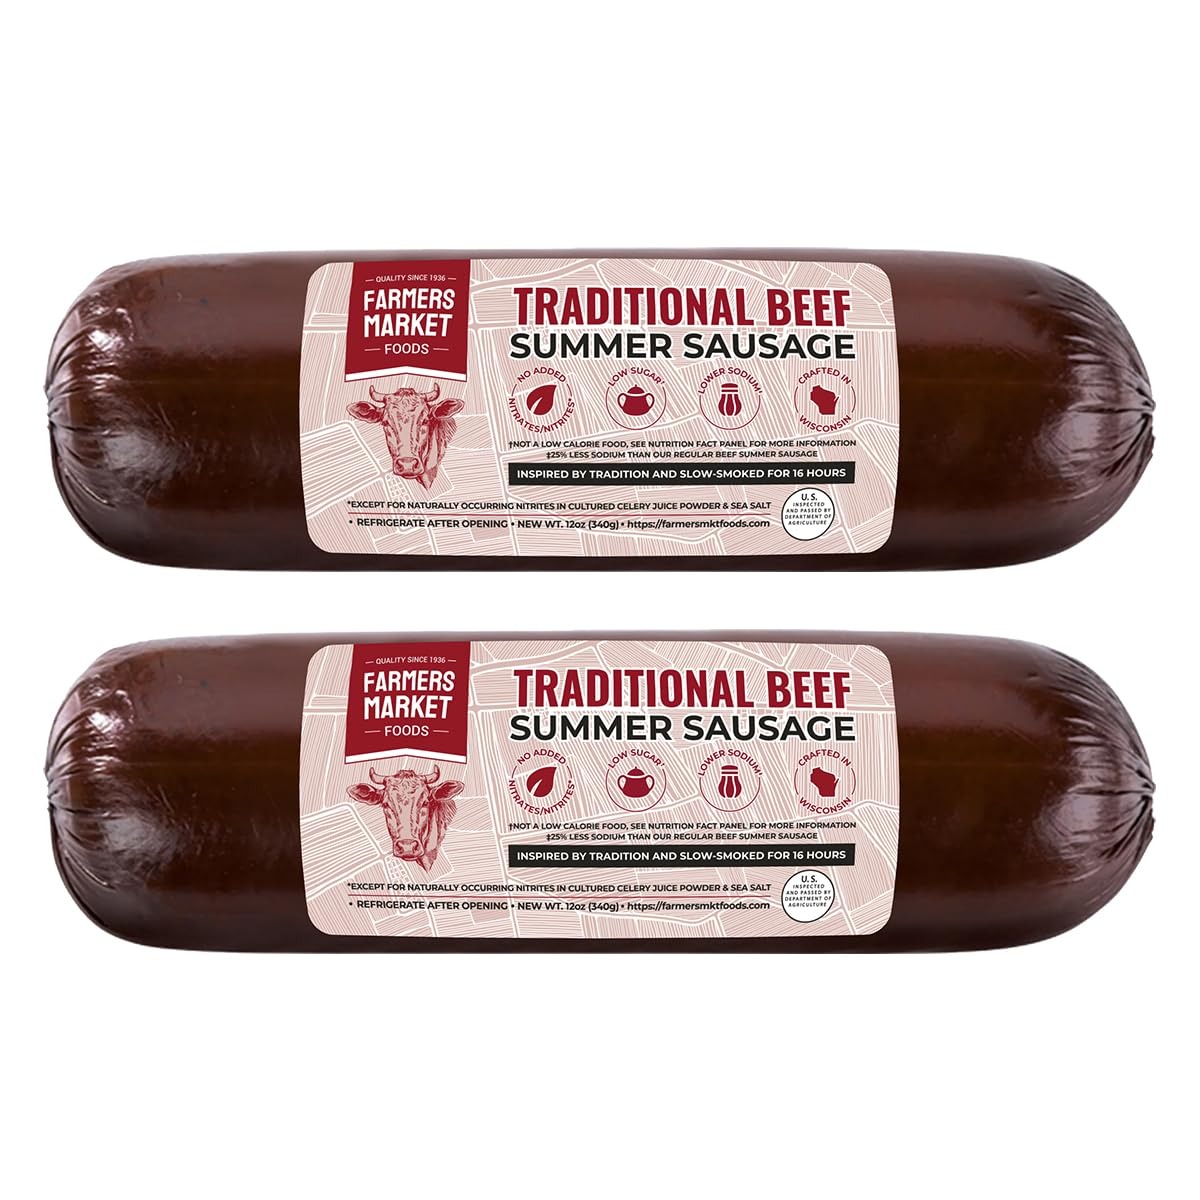
Item Name: Farmers' Market Traditional Beef Summer Sausage,100% Natural Meat, Hickory Smoked, Shelf Stable, Ready To Eat, High Protein, Low Carb, Keto, Gluten Free (2-Pack)
Bullet Point 1: Signature Beef Flavor: Delight in the rich, full-bodied taste of our signature beef, enhanced by traditional hickory smoking for a classic gourmet experience.
Bullet Point 2: Premium Pure Beef: Only the finest cuts of beef are selected, ensuring each sausage is bursting with quality and flavor.
Bullet Point 3: Convenient Shelf Stable: No refrigeration needed before opening, making these sausages perfect for pantry storage or taking on trips.
Bullet Point 4: Ready to Eat: Enjoy these sausages straight out of the package, with no cooking necessary — ideal for quick, satisfying snacks or meals.
Bullet Point 5: High Protein & Low Carb: Excellent for those on keto or low-carb diets, providing a hearty snack that keeps you fueled without the carbs.
Bullet Point 6: Gluten-Free: Safe for those with gluten sensitivities or celiac disease, without compromising on taste.
Bullet Point 7: Versatile Culinary Uses: Perfect for slicing onto a charcuterie board, adding to recipes, or enjoying alone as a savory snack.
Bullet Point 8: Two-Pack Value: Comes in a convenient two-pack of 12 oz each, ensuring you have enough to savor and share.
Bullet Point 9: Ideal for All Occasions: From family gatherings to outdoor adventures, these sausages are a hit at any event or as a thoughtful gourmet gift.
Product Description: Experience the bold taste of tradition with our Farmers' Market Signature Beef Summer Sausage. This 2-pack of 12 oz sausages delivers a classic flavor profile, enhanced by the age-old technique of hickory smoking. Crafted from 100% pure beef, these sausages boast a rich, deep taste that's both hearty and satisfying. Each sausage is carefully prepared to be shelf-stable, ensuring you can enjoy this premium meat product wherever and whenever you desire. Ready to eat right out of the package, they provide a perfect solution for quick snacks, impromptu gatherings, or refined charcuterie boards. Designed with your health in mind, these sausages are high in protein while being low in carbs, making them an excellent choice for anyone following a keto or gluten-free diet. The robust, signature beef flavor is not only a testament to its quality but also makes it a versatile addition to any culinary occasion. Whether you're looking to enhance your meal, craft an elegant appetizer, or simply indulge in a rich, smoky treat, our Farmers' Market Summer Sausage is the perfect choice. It promises not only to nourish but to delight your taste buds with every bite.
Value: 24.0
Unit: Ounce

Price: 31.99